Durmersheim

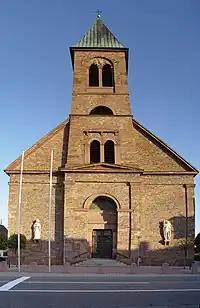
The church of St. Dyonis

Durmersheim is situated between Karlsruhe and Rastatt, in the valley of the river Rhine near the border to France. There is also a forest in the valley, named Hardtwald, c. 2 km east of the town.